Telectu

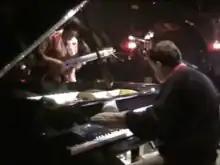
Vítor Rua (guitar), Jorge Lima Barreto (piano)

Telectu is a Portuguese experimental, avant-garde music duo formed in 1982 by Vítor Rua (former member of GNR) and Jorge Lima Barreto, a jazz musician and musical essayist. Their music incorporates a variety of elements from free jazz, rock, electronica, minimalism and concrete music. They are arguably the most important project of its genre in Portugal. Their career spanning 30 years, includes a voluminous discography, many national and international performances and collaborations, both live and recorded, with important experimental and improvisation musicians such as Elliott Sharp, Carlos Zíngaro, Jac Berrocal, Sunny Murray, Chris Cutler amongst others. They have also composed music for theater, video art and multimedia performance.